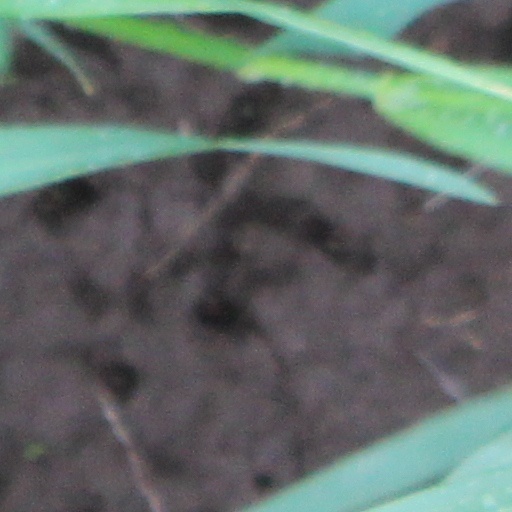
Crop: wheat